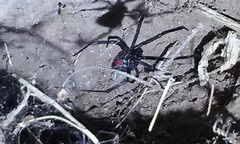
Species: Lactrodectus_hesperus